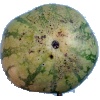
Label: Watermelon 1